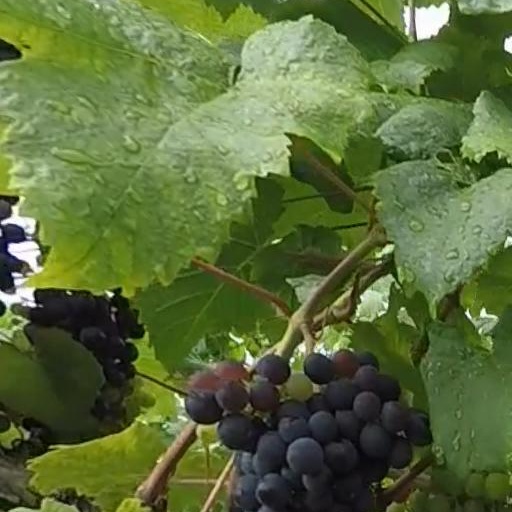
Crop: grape